1970s in music

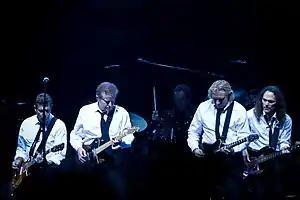
The Eagles

Besides Lynn-Twitty duet pairing, there were other notable duet pairings during the 1970s, including George Jones and Tammy Wynette. Married in 1968, the two had their first duet hit together in 1972 with "Take Me" (a remake of Jones' 1965 solo hit), and went on to have three No. 1 hits together. The two went through an acrimonious divorce in 1975, due in part to Jones' increasingly erratic behavior worsened by substance abuse problems, but the two did continue recording together afterward, releasing their most successful hit, the ironic "Golden Ring" (a song about how a wedding ring is meaningless without true love) in 1976. As a solo artist, Jones continued to maintain his hold as the premiere honky-tonk artist of the genre, recording songs of broken relationships ("The Grand Tour," "The Door", and "Her Name Is") and bitterness ("These Days I Barely Get By"), but the aforementioned substance abuse and behavioral issues restrained his own success and by the end of the decade, his life was wildly out of control. Wynette, meanwhile, remarried to producer and songwriter George Richey, and continued to perform songs in her signature style, alternating between heartbreak and marital difficulty to loyalty and fidelity. Although she would have health and legal issues of her own, Wynette remained highly successful, achieving 10 of her 16 solo number one hits during the 1970s, including "'Til I Get It Right," "Another Lonely Song", and "'Til I Can Make It on My Own."